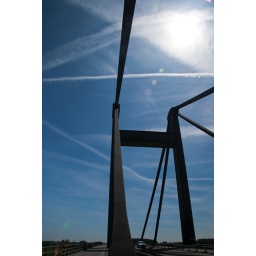
Old suspension bridge over the river waal. Prins Willem Alexanderbrug. Echteld. The Netherlands